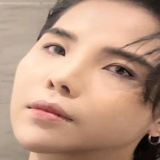
ca sĩ Vũ Cát Tường